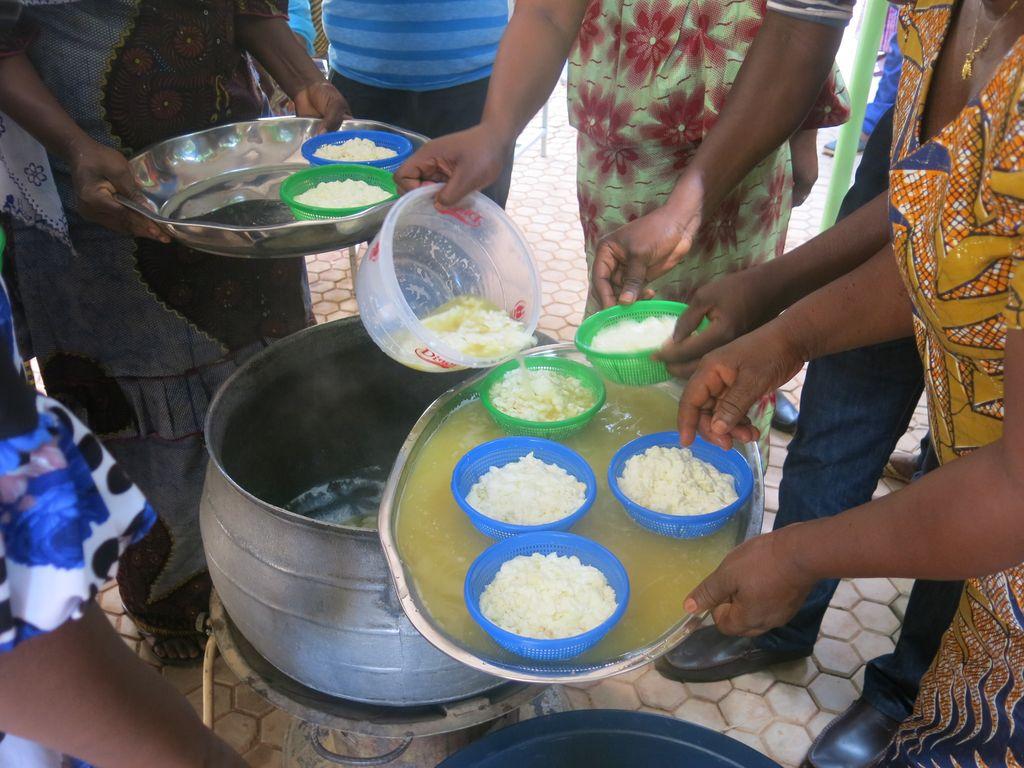
Hapa kuna wamama tofauti, mmoja ameshikililia sinia iliyowekwa juu ya sufuria kubwa. Ndani iko na supu inaonekana, pamoja na vibakuli vya rangi ya samawati na ile ya kijani.